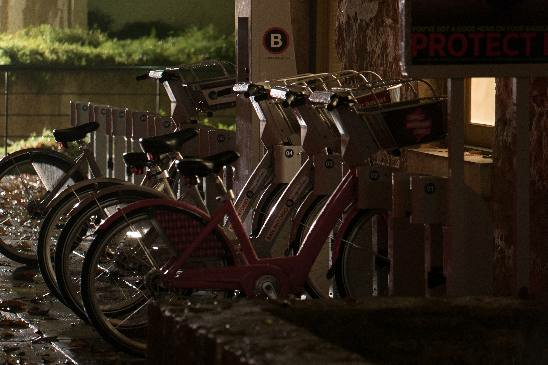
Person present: No